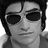
Emotion: neutral